Roger Fouts

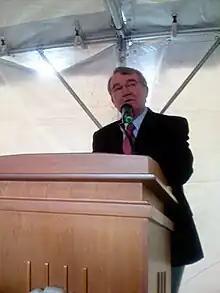
Roger S. Fouts delivering Washoe's Eulogy

Roger S. Fouts (born June 8, 1943) is a retired American primate researcher. He was co-founder and co-director of the Chimpanzee and Human Communication Institute (CHCI) in Washington, and a professor of psychology at the Central Washington University. He is best known for his role in teaching Washoe the chimpanzee to communicate using a set of signs adapted from American sign language.